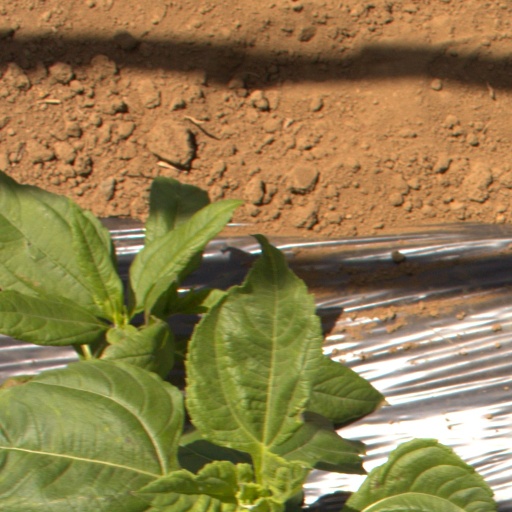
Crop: Jerusalem artichoke